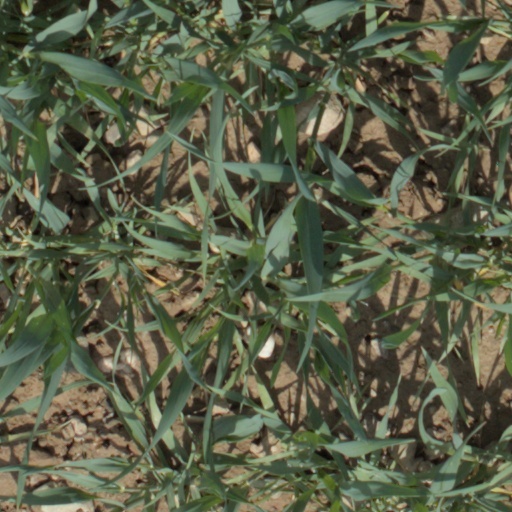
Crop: wheat